Billy Bat

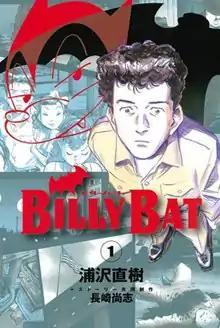
First volume cover, featuring Kevin Yamagata

Billy Bat (stylized in all caps) is a Japanese manga series written by Naoki Urasawa and Takashi Nagasaki and illustrated by Urasawa. It was serialized in the weekly magazine "Morning" from October 2008 to August 2016, with its chapters collected into 20 volumes by Kodansha. The story follows the comic book artist Kevin Yamagata as he draws the popular detective series "Billy Bat". When he learns he may have unconsciously copied the character from an image he saw while serving in occupied Japan, he returns to Japan to get permission to use it from its original creator. Upon arriving there, however, he becomes embroiled in a web of murder, cover-ups, and prophecy that all leads back to Billy Bat.